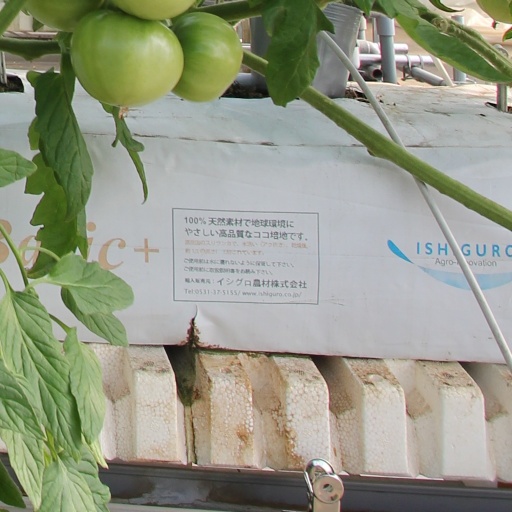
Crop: tomato